Ríos Rosas (Madrid Metro)

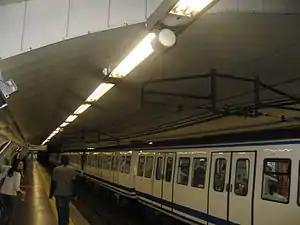

Ríos Rosas is a station on Line 1 of the Madrid Metro. It serves the Ríos Rosas ward of the city.